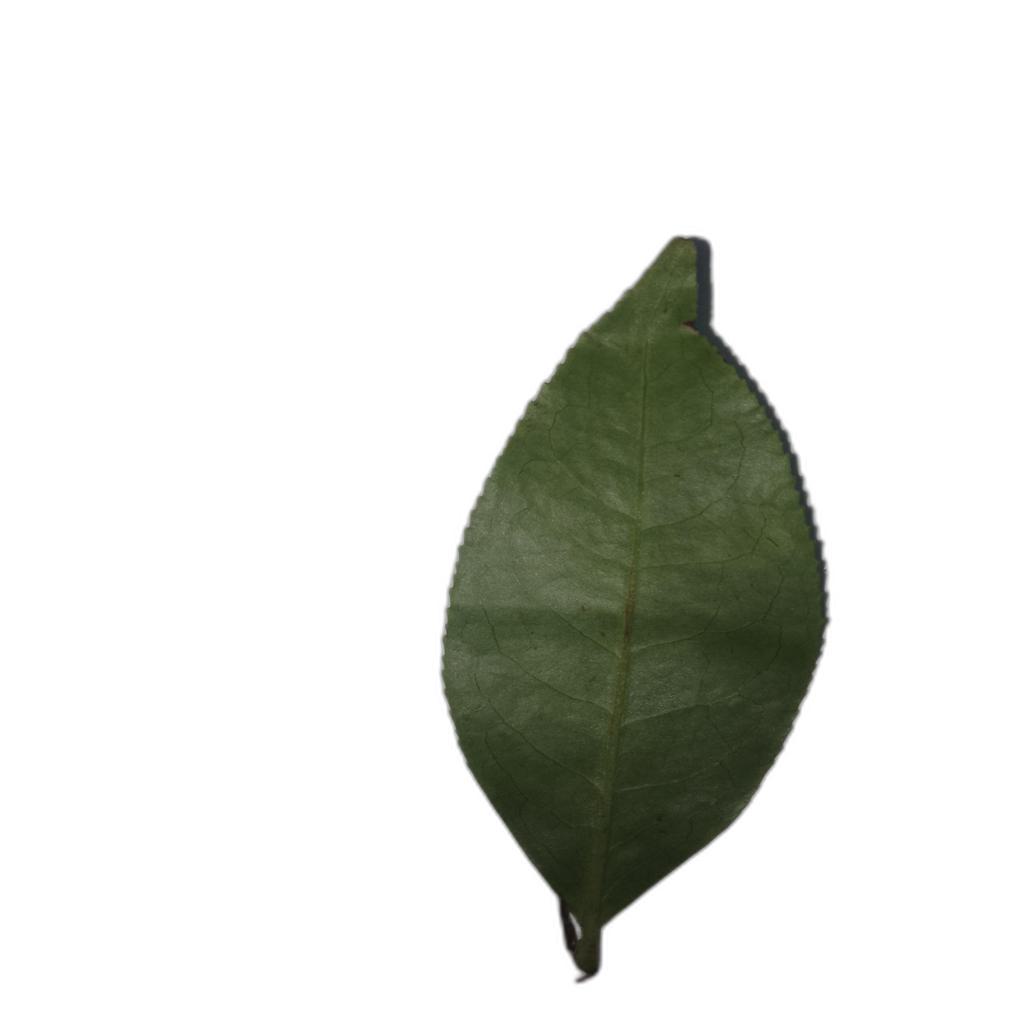
Label: Healthy